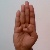
The image shows a hand gesture representing the letter 'B' in Indian Sign Language.